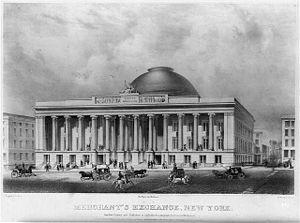
Chester Alan Arthur, né le 5 octobre 1829 à Fairfield et mort le 18 novembre 1886 à New York, est un avocat, général et homme d'État américain, 21ᵉ président des États-Unis. Élu comme vice-président de James A. Garfield en 1880, il lui succéda après son assassinat en 1881. Après avoir passé une grande partie de sa carrière politique dans la machine politique corrompue républicaine de New York, Arthur parvint à laver sa réputation en embrassant la cause de la réforme de la fonction publique. La défense et la mise en place du Pendleton Civil Service Reform Act fut le point d'orgue de son administration.